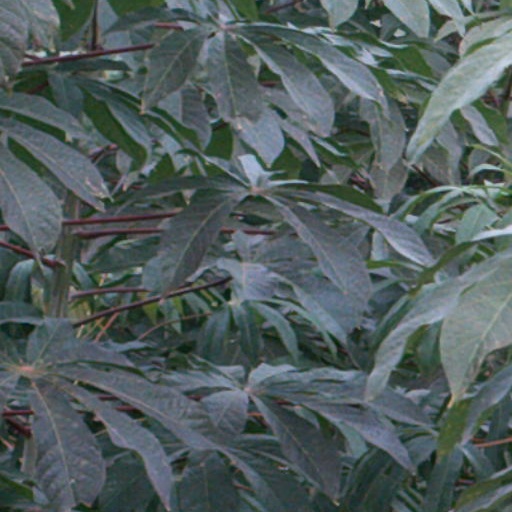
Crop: cassava